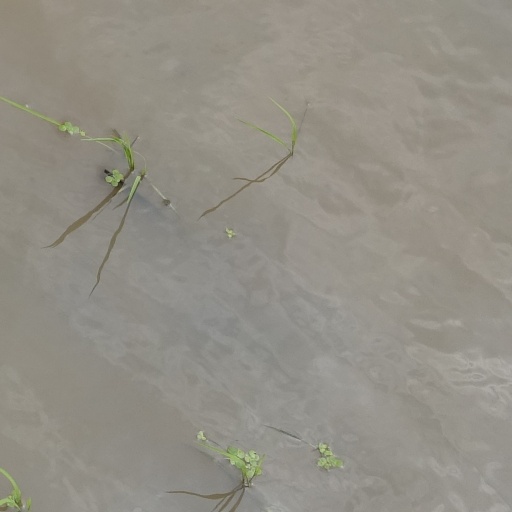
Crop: rice